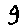
Label: 9